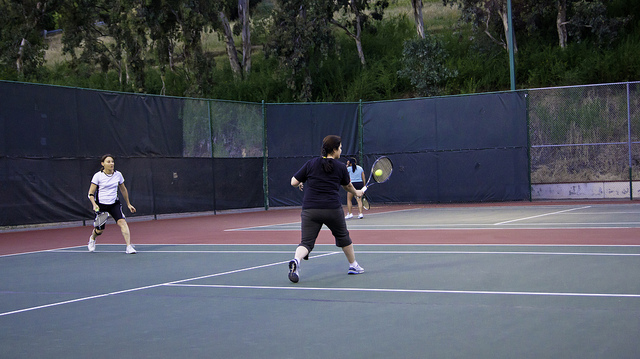
người phụ nữ áo trắng đang cầm vợt tennis đứng trên sân quan sát